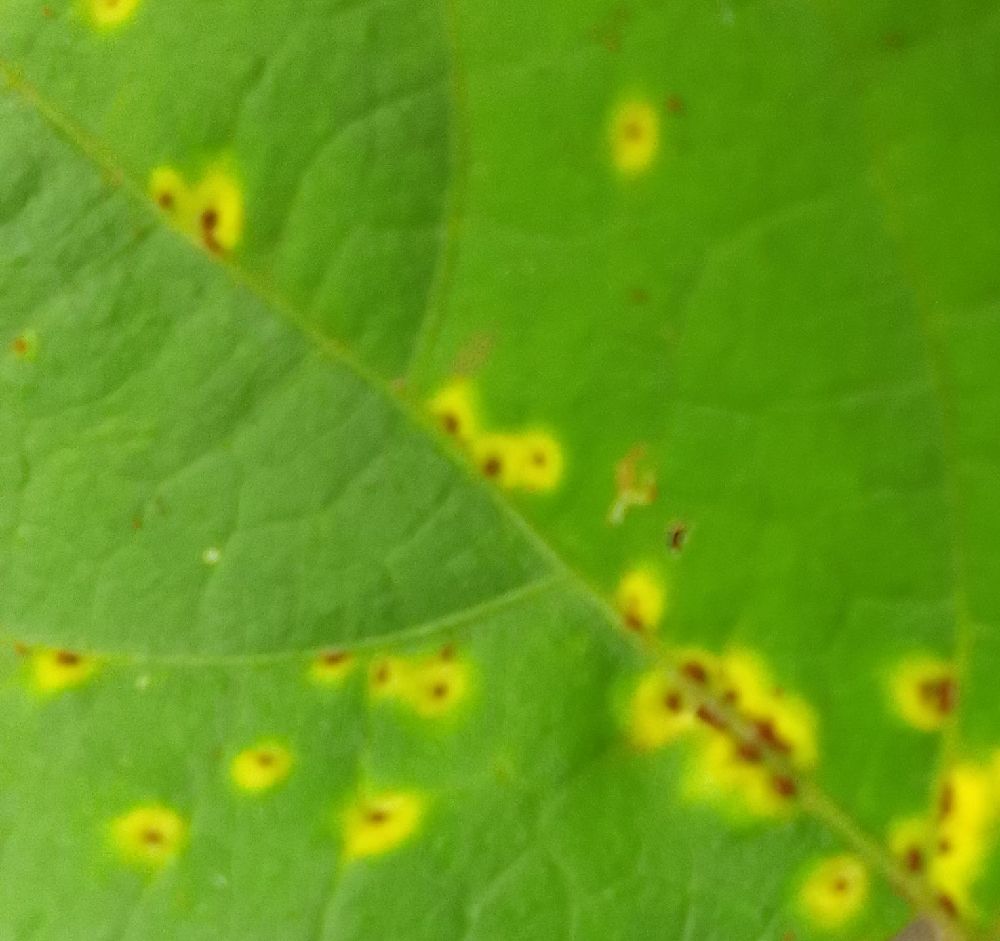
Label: rust